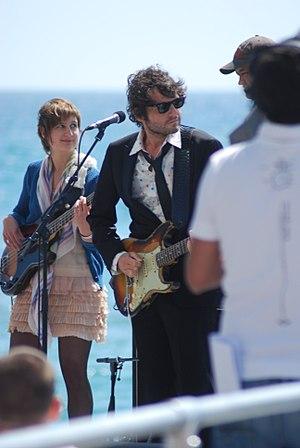
Matthieu Chedid au Festival de Cannes en 2010.
Matthieu Chedid, dit M, est un auteur-compositeur-interprète, multi-instrumentiste et guitariste français, né le 21 décembre 1971 à Boulogne-Billancourt. S'il joue principalement de la guitare sur scène, -M- est aussi multi-instrumentiste en studio, où il assure la quasi-totalité des différentes partitions. Depuis 2018, il est l'artiste le plus récompensé aux Victoires de la musique.